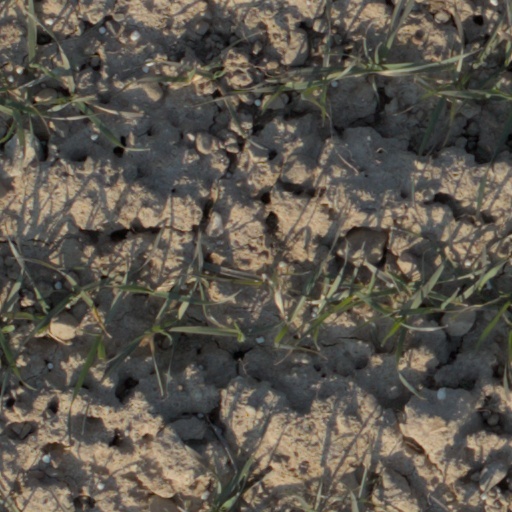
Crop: wheat